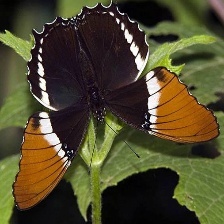
Species: BROWN SIPROETA